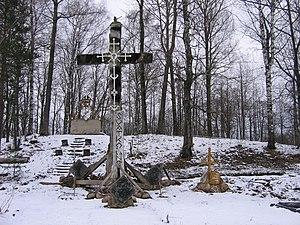
Colline des Croix de Rundēni Hrvatski: Brda Križevi u Rundēni Čeština: Hora Křížů v Rundēni Svenska: Backe av Korsningar i Rundēni Українська: Гора Хрестів в Рунданi Magyar: Rundēni Keresztek hegye Lietuvių: Rundēnos Kryžių Kalnas Eesti: Ristimägi on Rundeeni